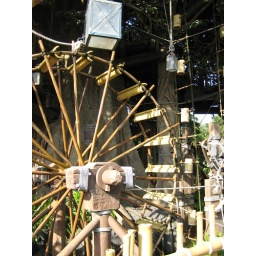
i want to live in a tree house